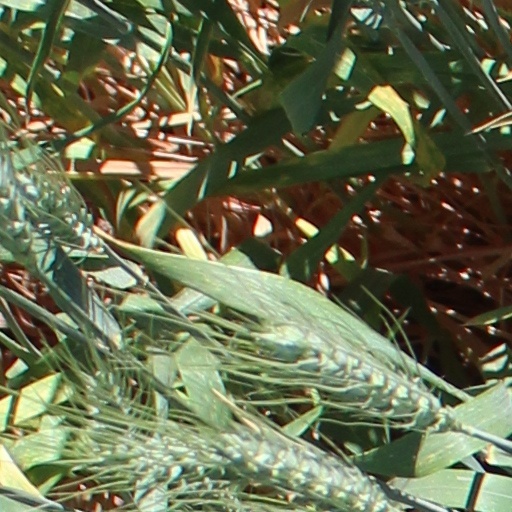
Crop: wheat